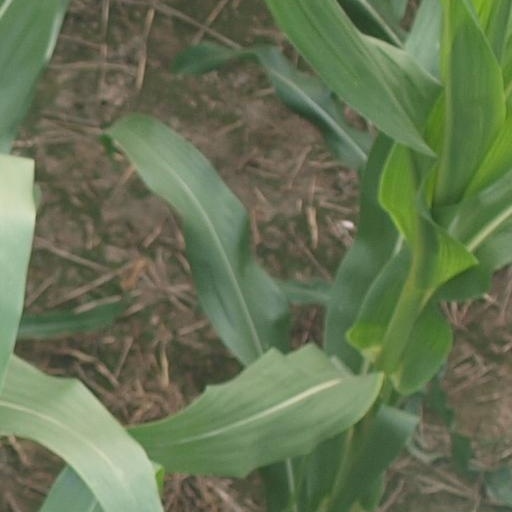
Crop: maize; corn